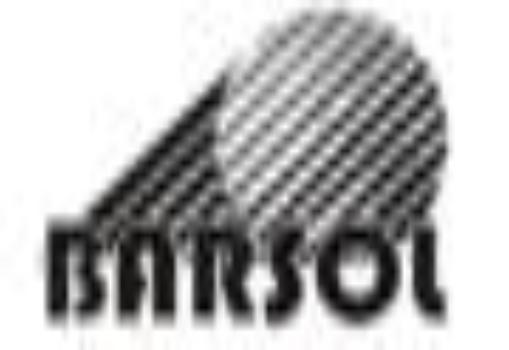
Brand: BARSOL
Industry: Food